Zone 1 of Milan

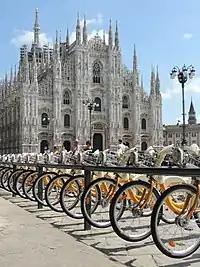
Bike sharing in Piazza Duomo

Zone 1 is also interested by Milan Area C, a congestion charge introduced on 16 January 2012, replacing the previous pollution charge Ecopass and based on the same designated traffic restricted zone or ZTL, corresponding to the central "Cerchia dei Bastioni" area. The "ZTL" encompasses about and 77,000 residents (4.5% and 6% of the city total, respectively). The area is accessible through 43 gates, monitored by video cameras. Area C started as an 18-month pilot program based on the partial implementation of the results of a referendum that took place in June 2011. The objective of the program was to drastically reduce the chronic traffic jams that take place in the city of Milan, to promote sustainable mobility and public transport, and to decrease the existing levels of smog that have become unsustainable from the point of view of public health.